List of county roads in Le Sueur County, Minnesota

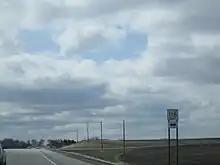
Intersection of CR 118 and US 169 in Tyrone Township.

County Road 118 runs from U.S. Highway 169 to County Road 28. It is 7.8 miles long.